Symphony No. 1 (Mozart)

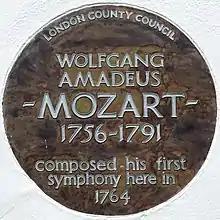
Commemorating plaque at 180 Ebury Street, in Belgravia

The symphony was written on the Mozart family's Grand Tour of Europe in London when they had to move to Chelsea during the summer of 1764 due to Mozart's father Leopold's throat infection. The house at 180 Ebury Street, now in the borough of Westminster, where this symphony was written, is marked with a plaque. The symphony was first performed on 21 February 1765. The work shows the influence of several composers, including his father and the sons of Johann Sebastian Bach, especially Johann Christian Bach, an important early symphonist working in London whom Mozart had met during his time there.